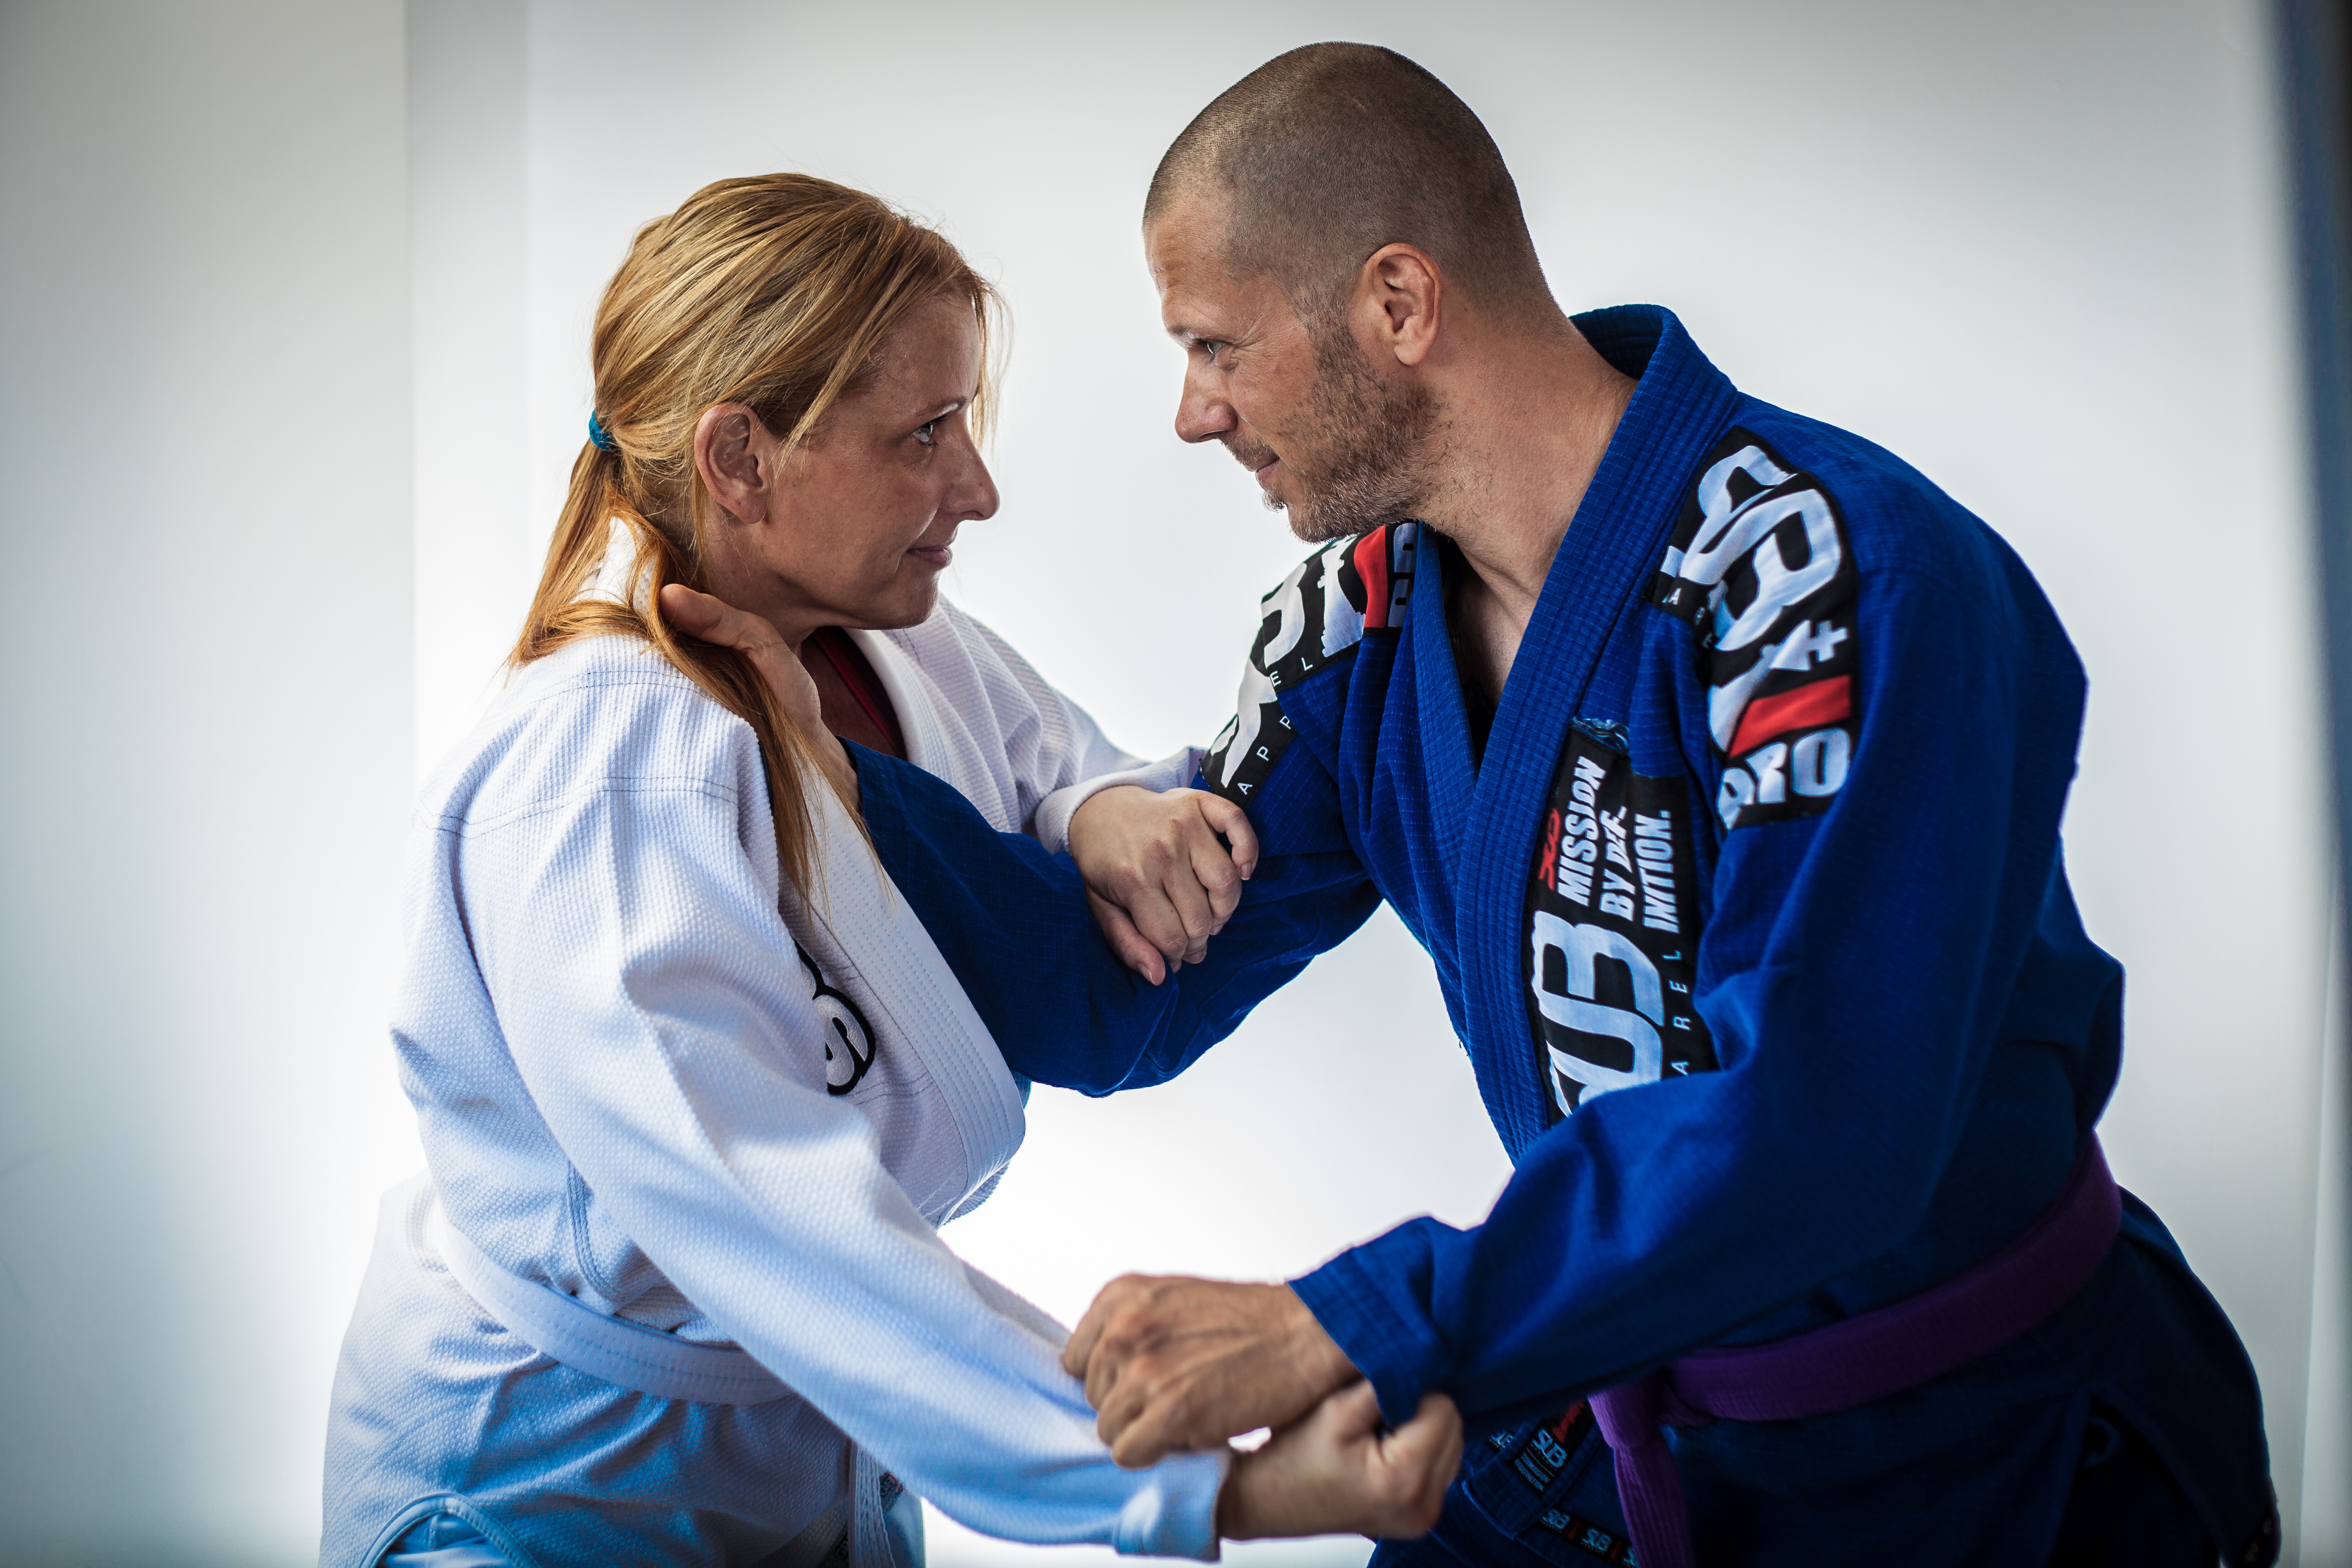
male, female, sports, brazilian, judo, martial arts, bjj, grappling, jiu jitsu, contact sport, jujutsu, japanese martial arts, brazilian jiu jitsu, taco fleur